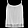
Label: T - shirt / top